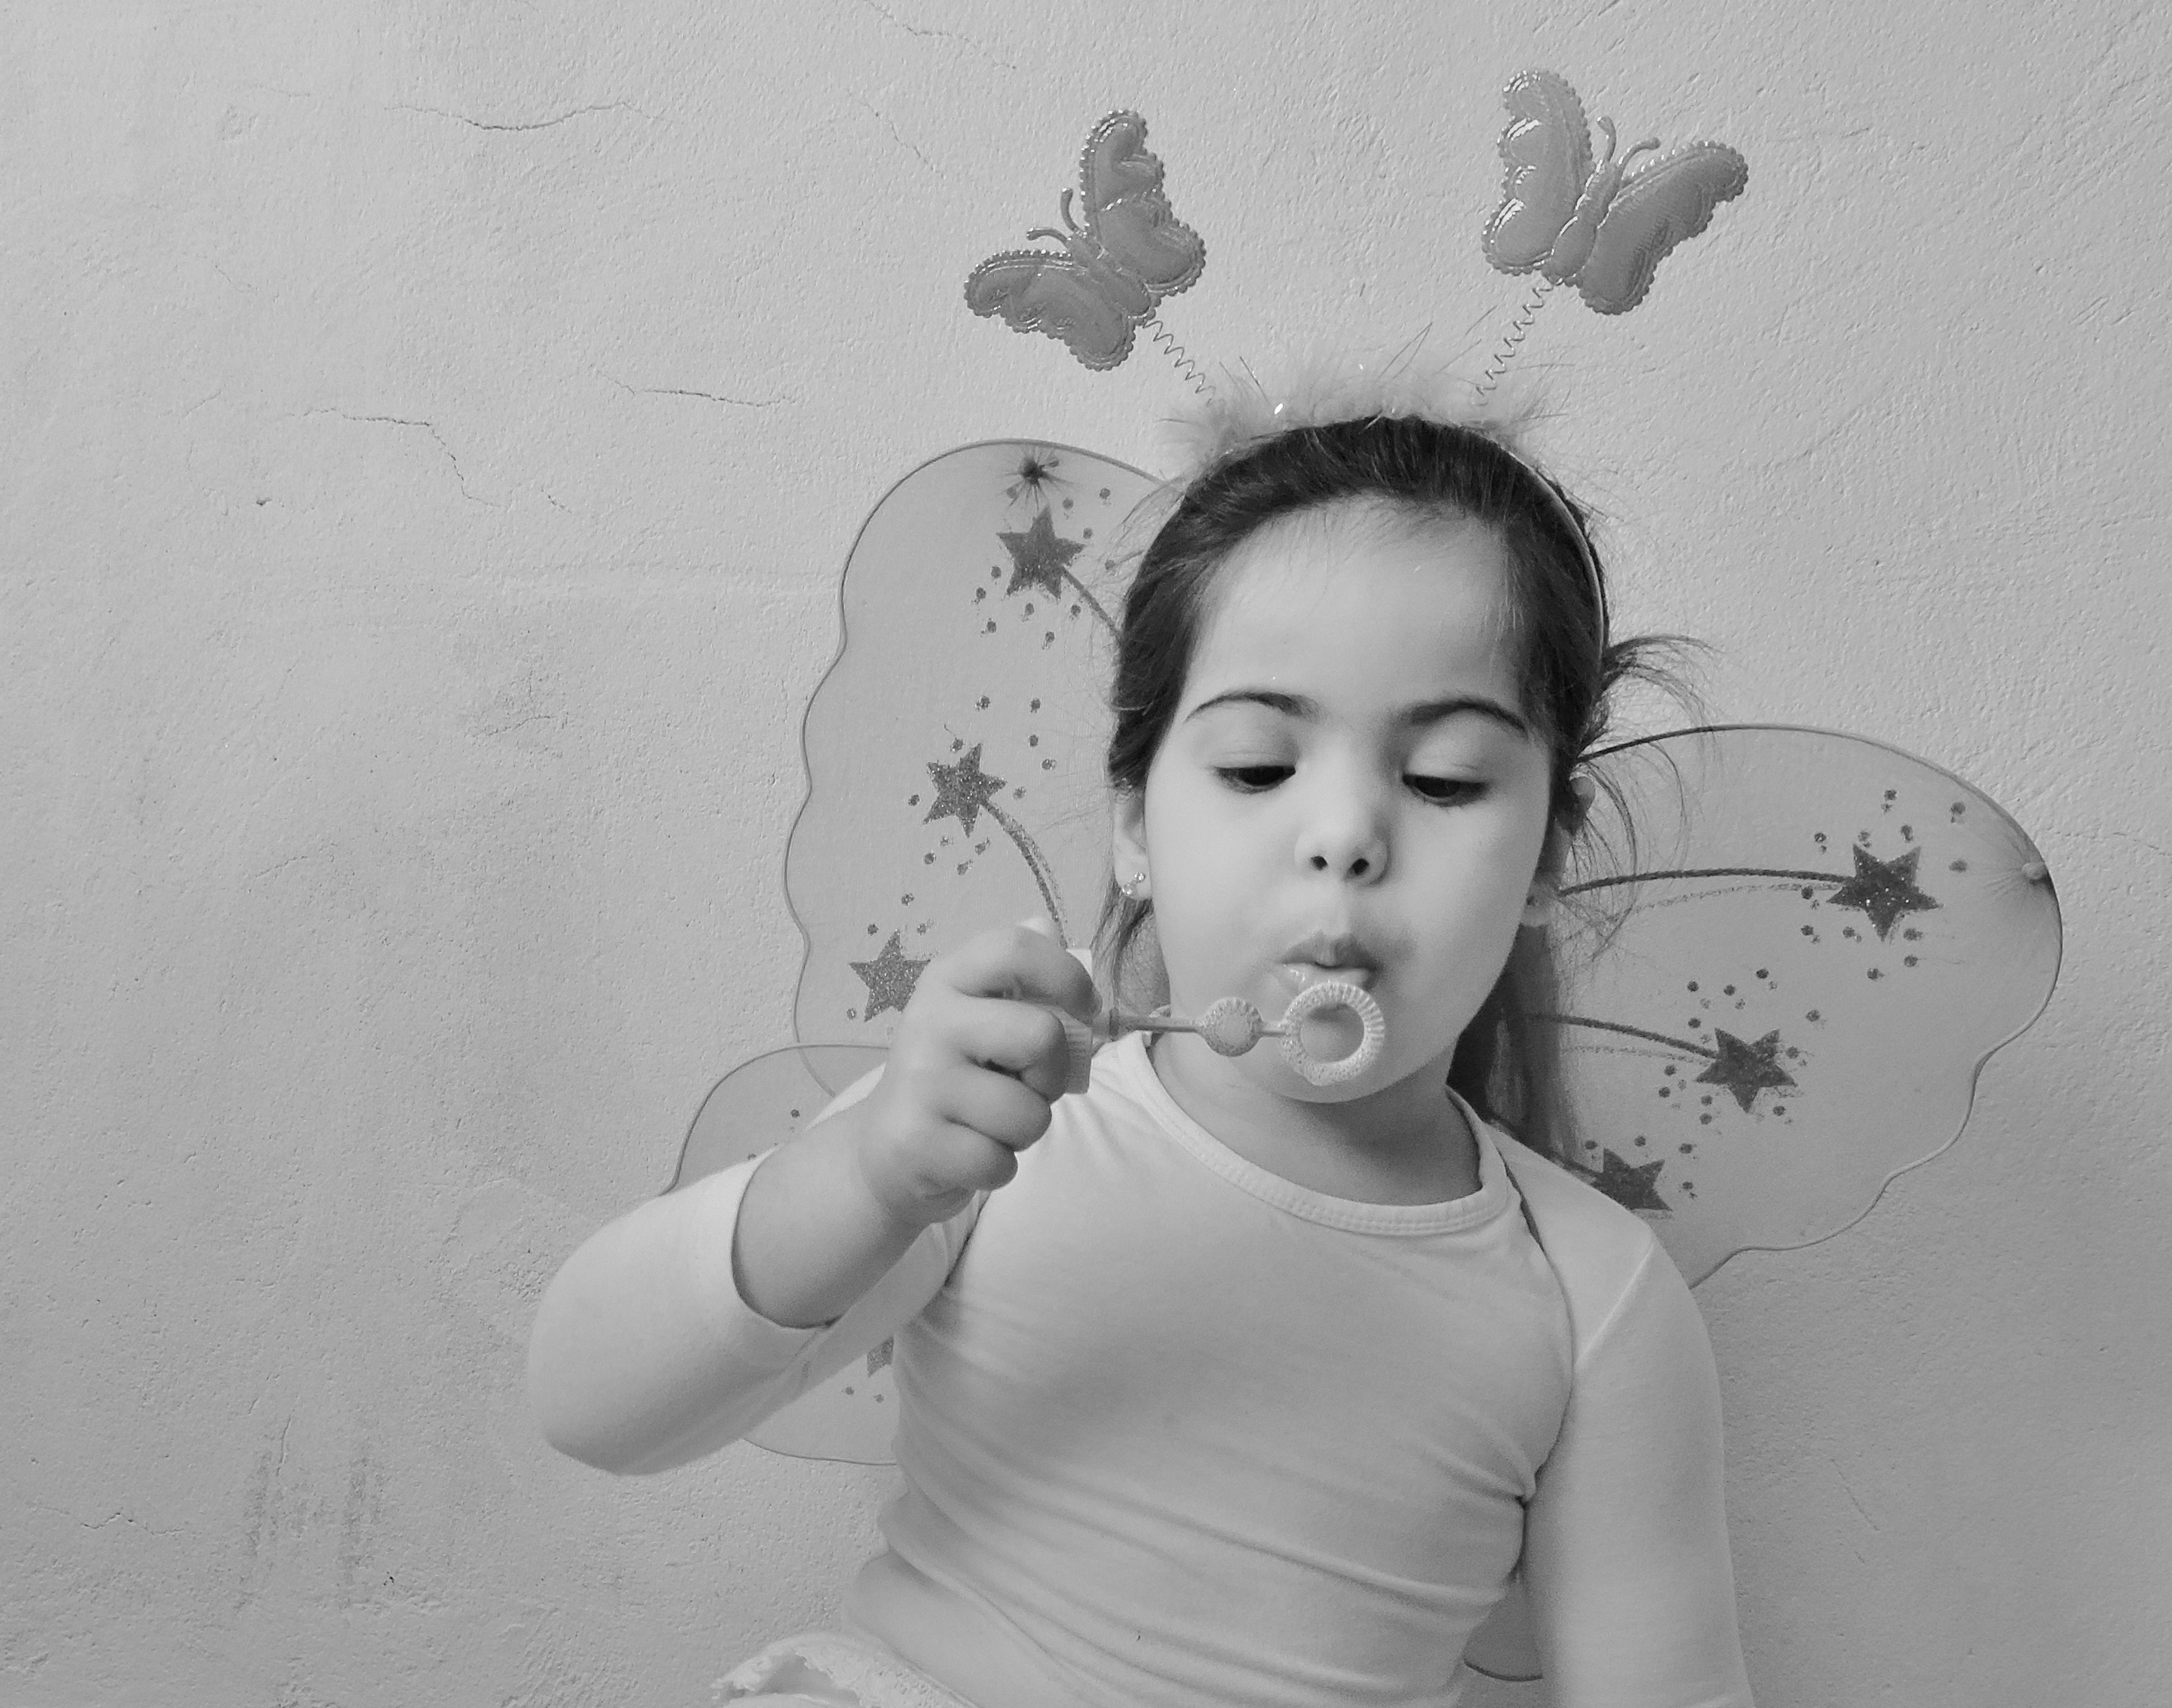
hand, black and white, white, photography, portrait, sitting, child, butterfly, black, monochrome, sketch, drawing, head, photograph, soap bubble, emotion, monochrome photography, petro and white, human positions